Soignies

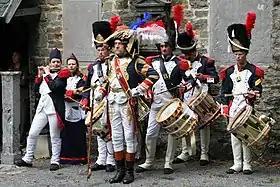
Folk group "The Grenadiers of the Imperial Guard"

The known history of the region starts in the 7th century. The Frankish merchant Samo, who founded an empire in Central Europe, may have come from Soignies (Latin: "pagus Senonagus"). In the 670s, Madelgaire, a wealthy former governor under King Dagobert I, and his wife Waltrude decided to separate and devote themselves to a religious life. Both of them founded an abbey, Madelgaire in Soignies and Waltrude in neighbouring Mons. Madelgaire took the religious name of Vincent. Like his wife, he was canonized after his death and later became the patron saint of the city that would eventually grow around the monastery. At that time, a large forest covered the whole area, the remnants of which near Brussels are still called the Sonian Forest (French: "Forêt de Soignes", Dutch: "Zoniënwoud") today. The existence of the abbey of Soignies is mentioned for the first time in the Treaty of Meersen, dated August 8, 870, as one of King Charles the Bald's possessions.